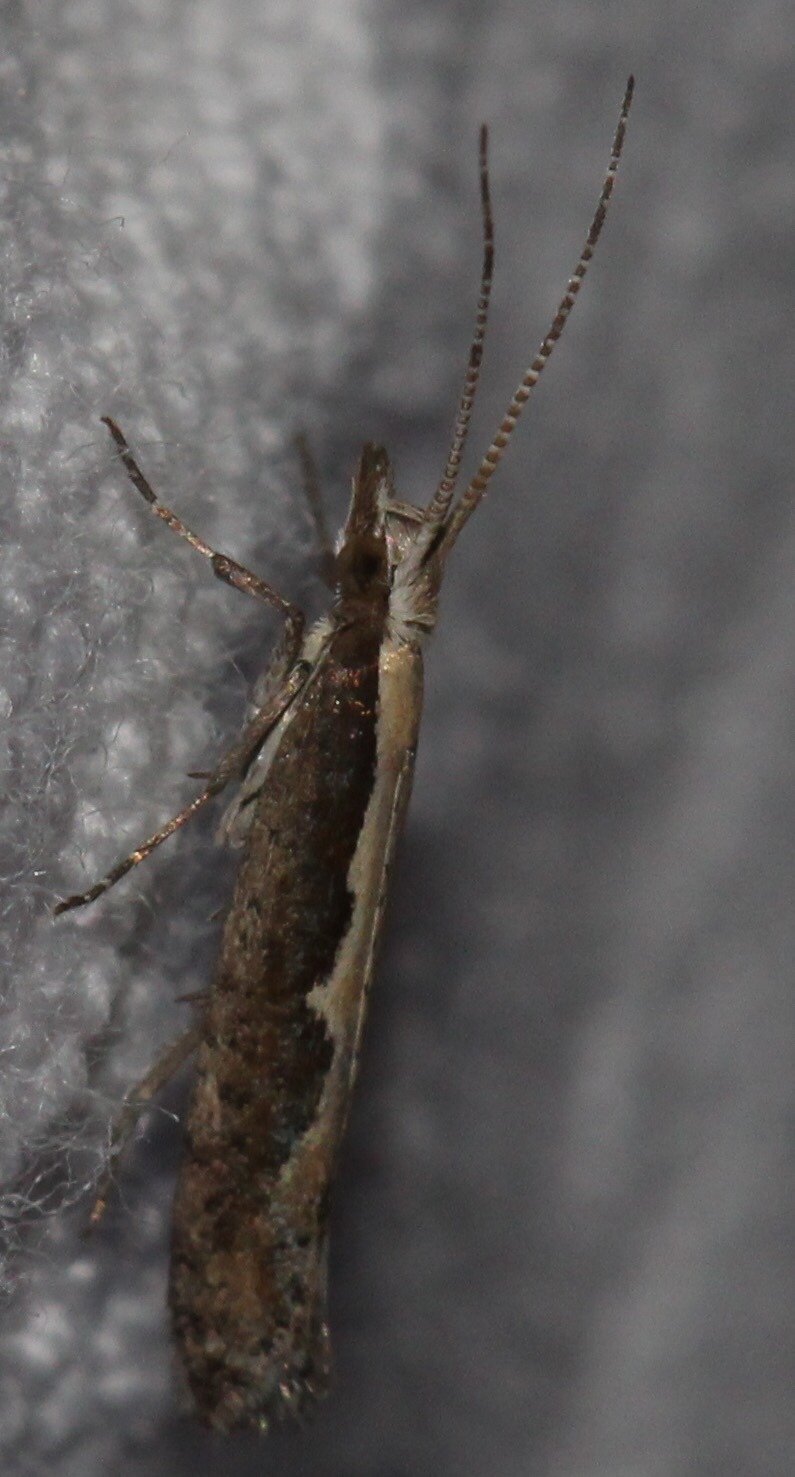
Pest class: diamondback_moth